W. H. Allen, Sons & Company Ltd.

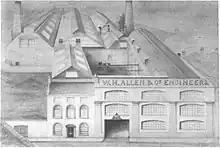
W. H. Allen Co. Original York Street, Lambeth Works in 1880

The Company, initially known as W. H. Allen & Co was founded in 1880 by William Henry Allen as a manufacturer of centrifugal pumps and steam engines in York Street, Lambeth, London. Electric light generating machinery followed with the support of Gisbert Kapp. The firm also supplied marine auxiliary equipment for both the Royal Navy and Mercantile Marine.